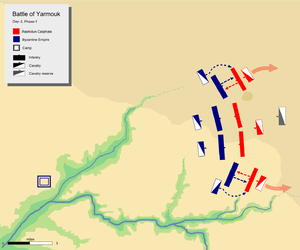
La bataille du Yarmouk est une bataille majeure entre les forces musulmanes conduites par le califat des Rachidoune et les armées de l’Empire romain d'Orient. La bataille consiste en une série d’engagements qui s’étalent sur une durée de six jours en août 636, près de la rivière Yarmouk qui marque aujourd’hui la frontière entre la Syrie et la Jordanie, au sud-est de la mer de Galilée. La bataille est une grande victoire pour les musulmans qui mettent fin à la domination byzantine en Syrie. Pour certains historiens, la bataille du Yarmouk est l’un des engagements majeurs de l’histoire et marque la première grande vague des conquêtes musulmanes. Elle est notamment à l’origine de l’expansion de l’islam au sein du Levant chrétien.